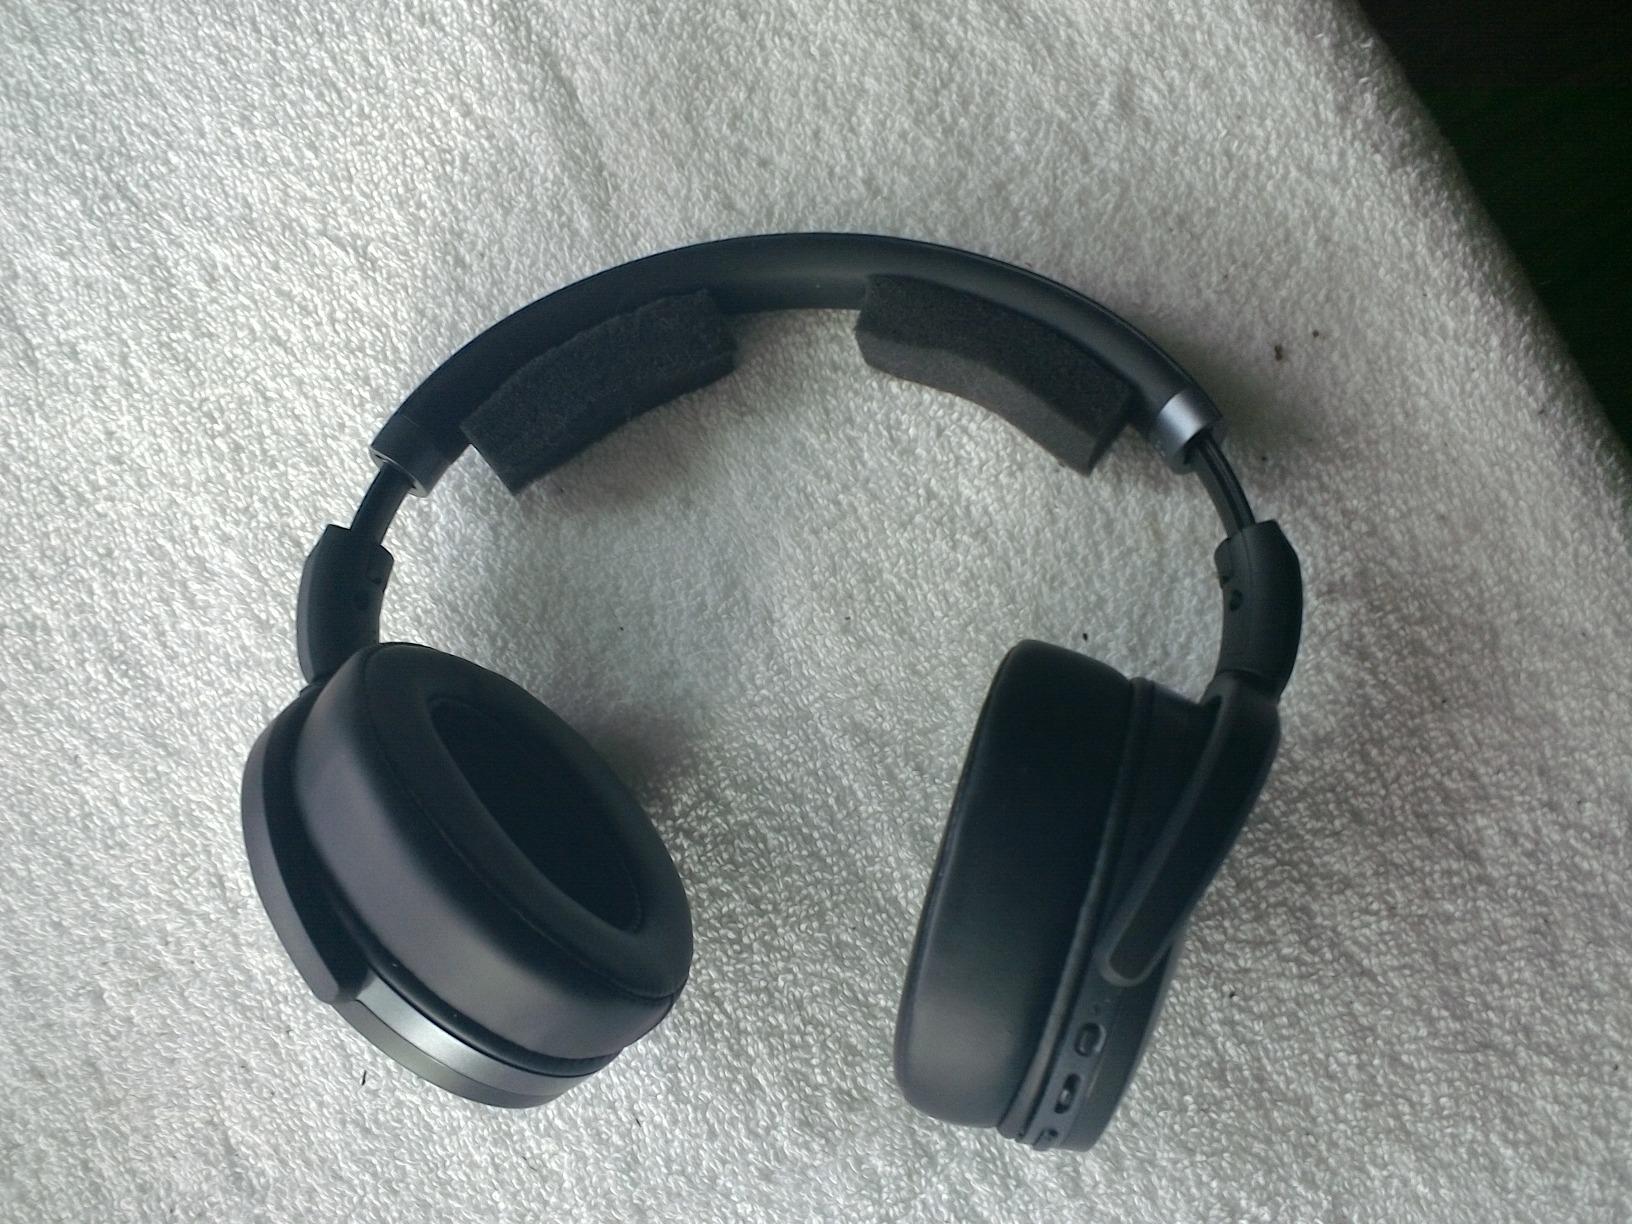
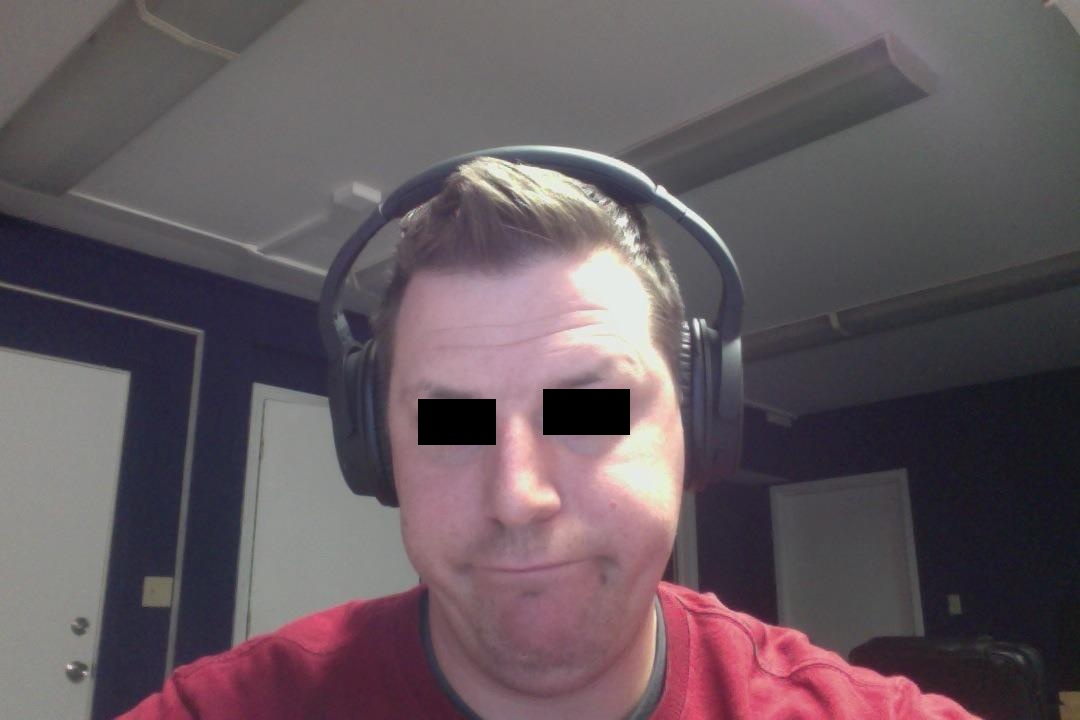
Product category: headphones
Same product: no